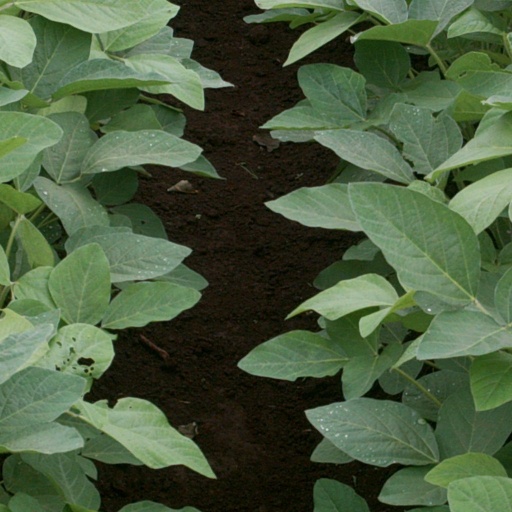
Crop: soybean